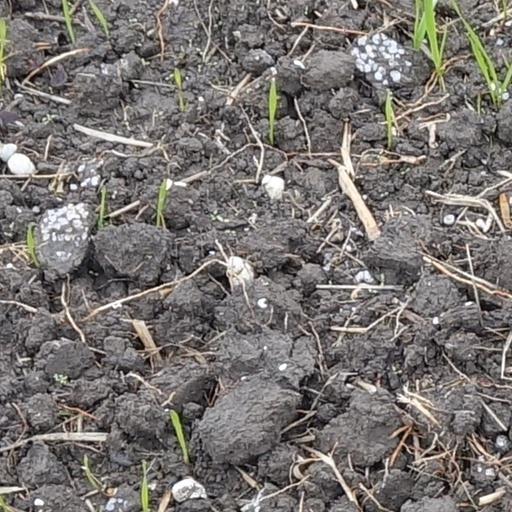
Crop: wheat